British Leyland

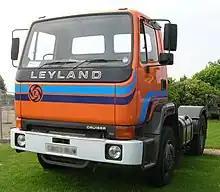
1985 Leyland T45 Cruiser

Many of the brands were divested over time and continue to exist on the books of several companies to this day.